Georgia–Vanderbilt football rivalry

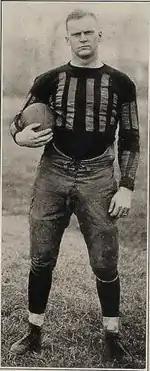
Hall of famer Lynn Bomar suffered a career ending injury against Georgia.

1924 brought the first victory for Georgia over Vanderbilt in twenty-seven "long years," having failed to win the last seven matches. The Commodores did well in the first quarter, but never threatened again after that. Georgia had 12 first downs to Vandy's 7, and the Bulldogs gained 284 yards to the Commodores' 128. The furthest the Commodores penetrated was to Georgia's 31-yard line. Thrice the Bulldogs got to within Vanderbilt's 10-yard line, but all three times the Vanderbilt defense stiffened and prevented a score. Bulldog quarterback "Scrappy" Moore made the 32-yard drop-kick which broke the scoreless tie in the fourth quarter. It was the last field goal kicked by a Bulldog until seventeen years later when Frank Sinkwich did so against Florida with a broken jaw in 1941.